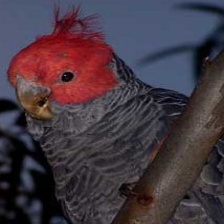
Species: GANG GANG COCKATOO
Scientific name: CALLOCEPHALON FIMBRIATUM
ImageNet parent category: sulphur-crested_cockatoo